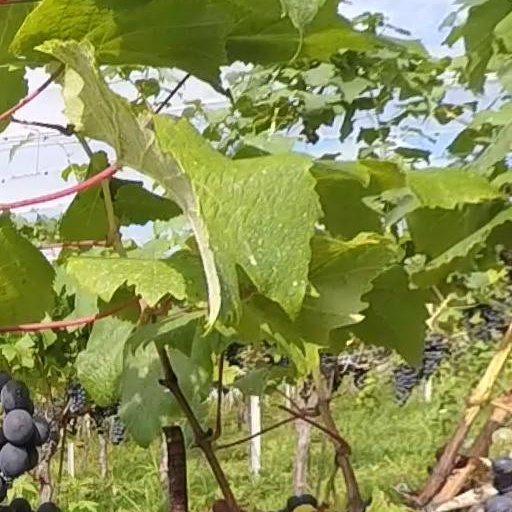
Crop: grape